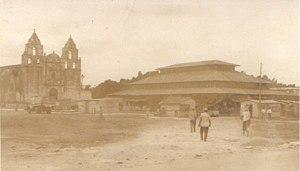
Oxkutzcab. Vieux Marché a été construit en l940 par Genaro Vazquez Sosa, l'arrière-plan est vu de l'église de San Francisco.